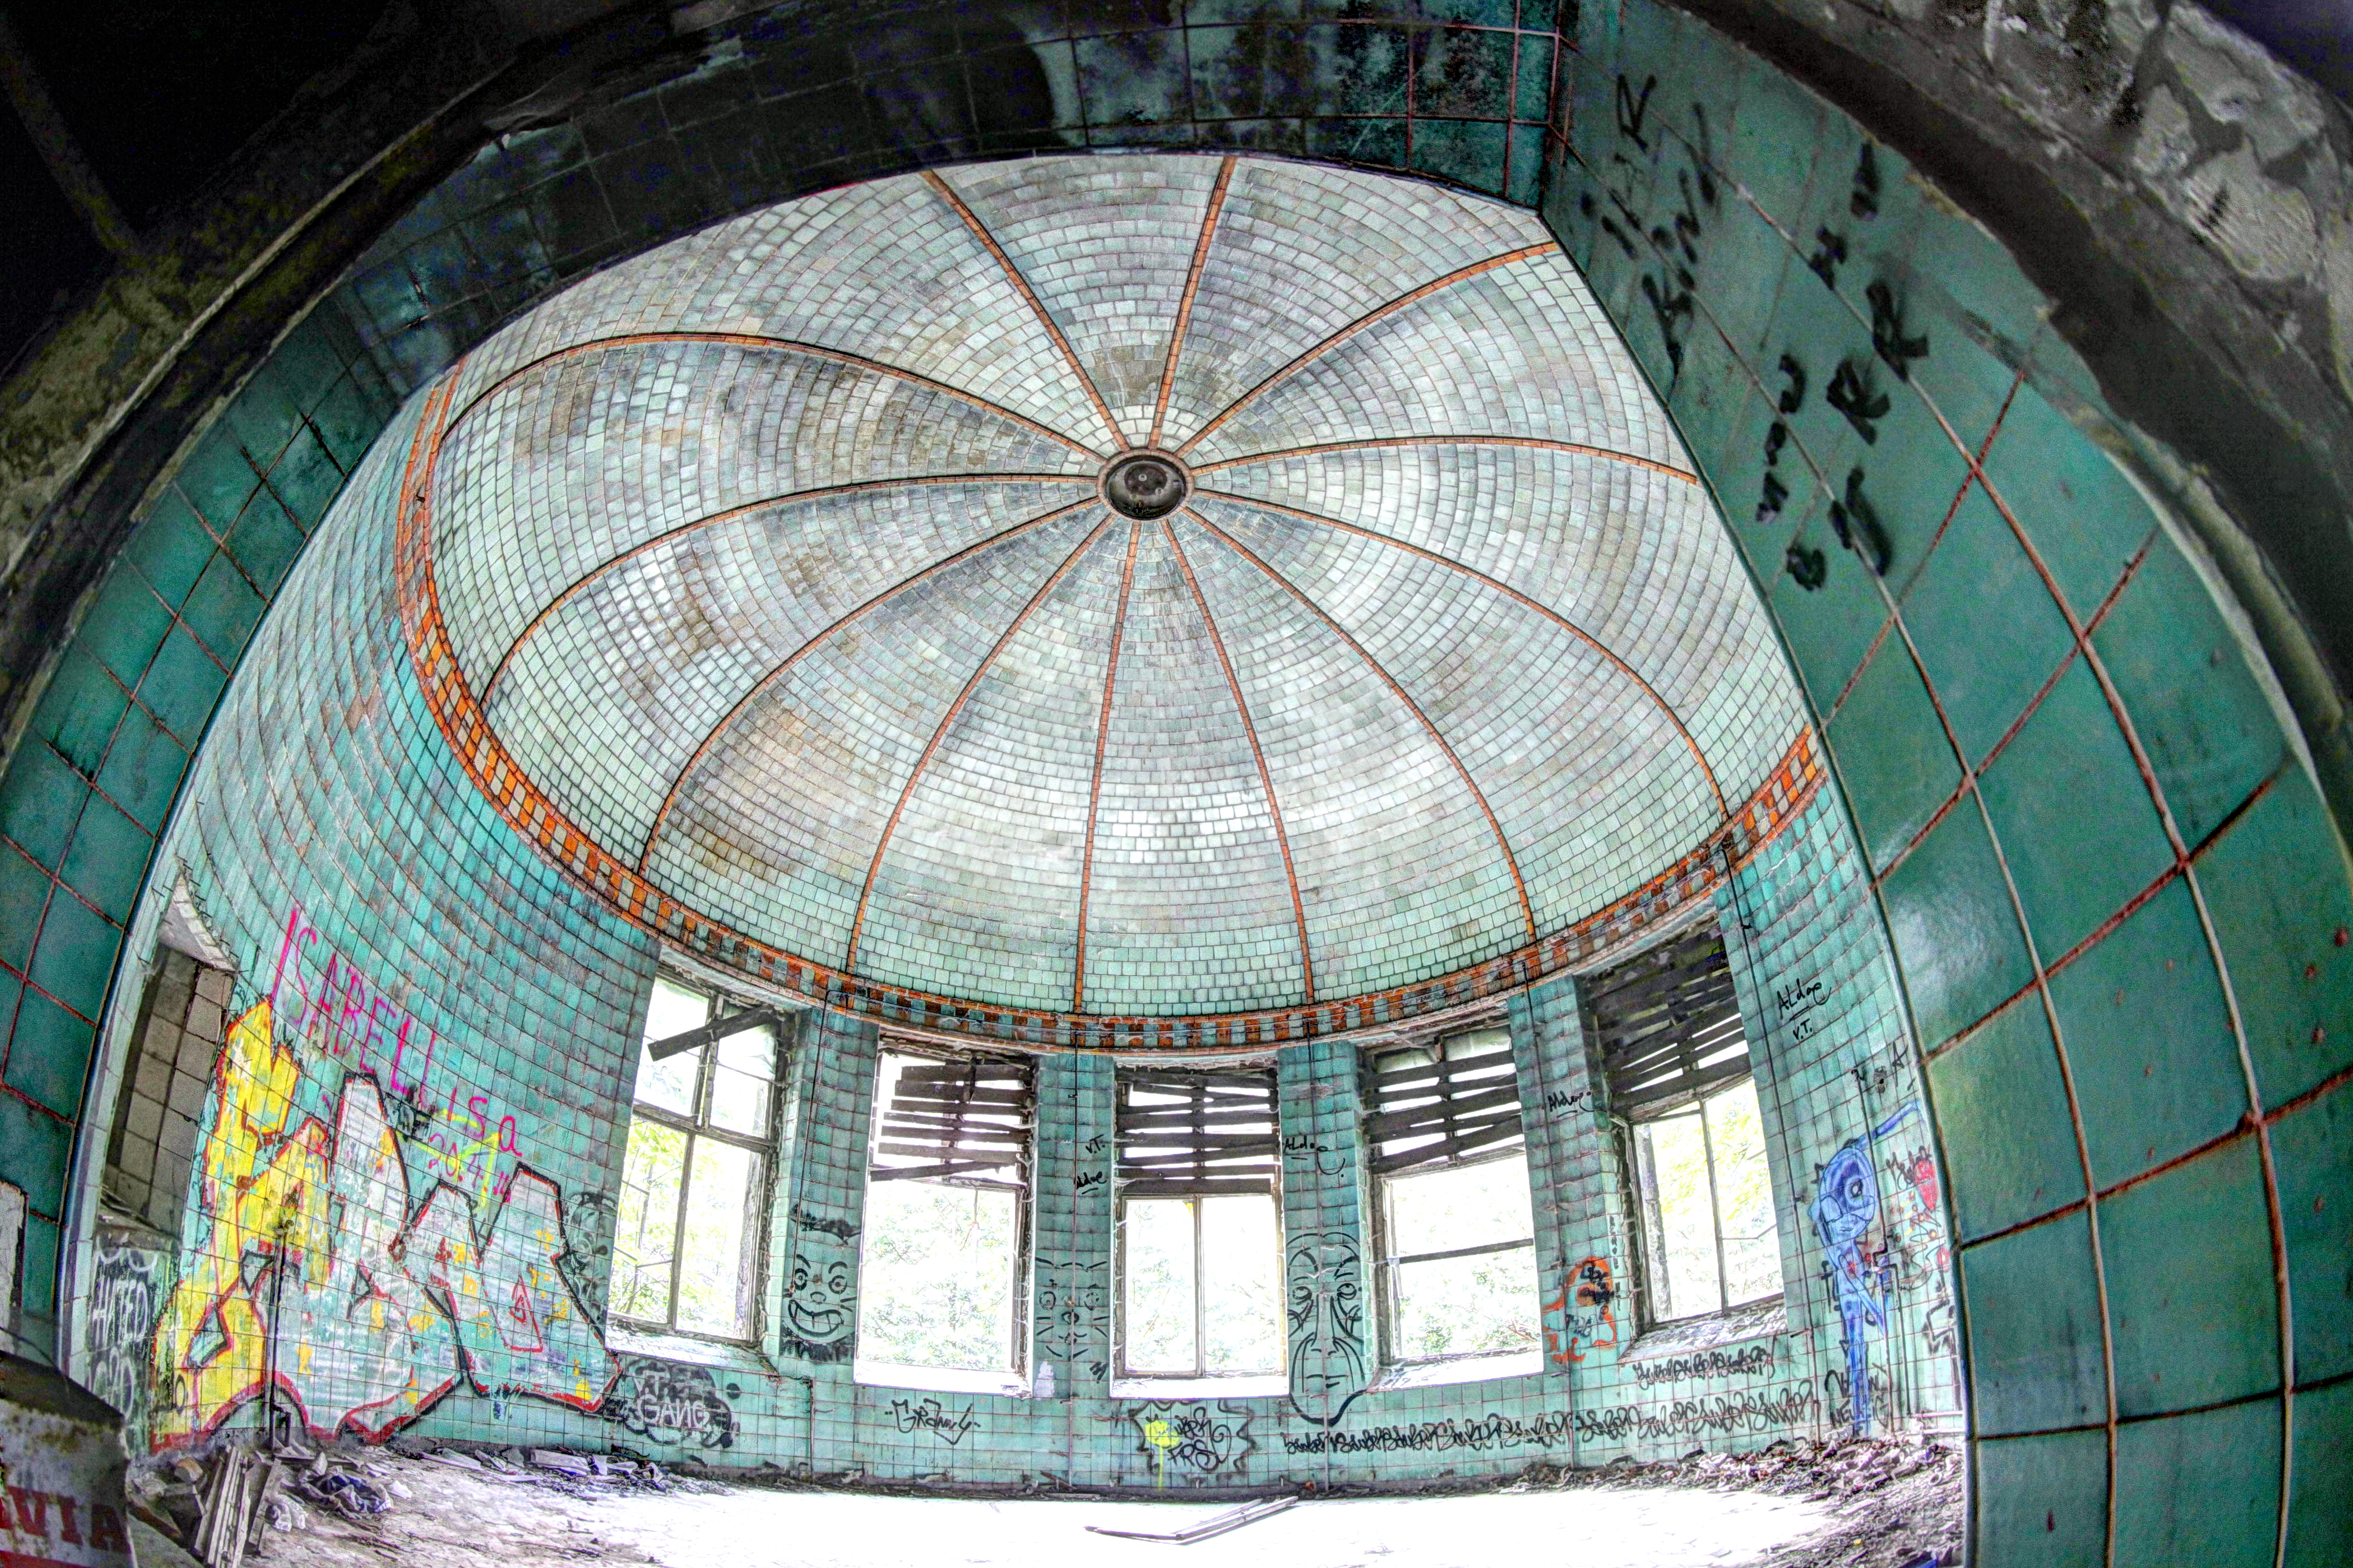
architecture, window, glass, building, blue, art, symmetry, lostplace, bilder, lizenzfreie, dome